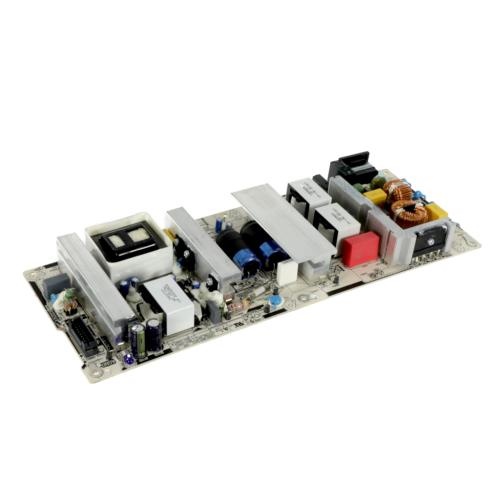
Samsung BN44-01066D DC VSS-POWER BOARD
Brand: Samsung
Category: Electronics > Circuit Boards & Components > Printed Circuit Boards > Household Appliance Circuit Boards